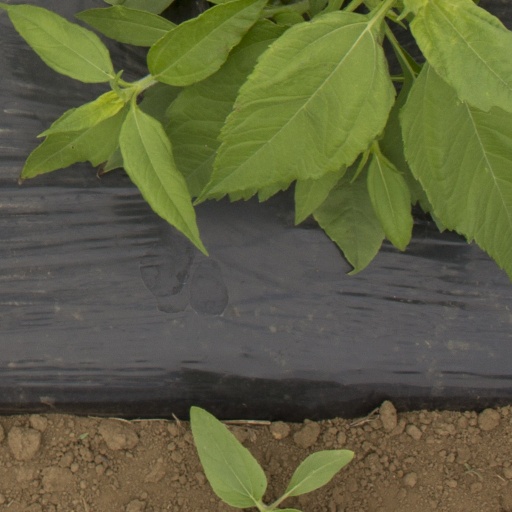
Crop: Jerusalem artichoke